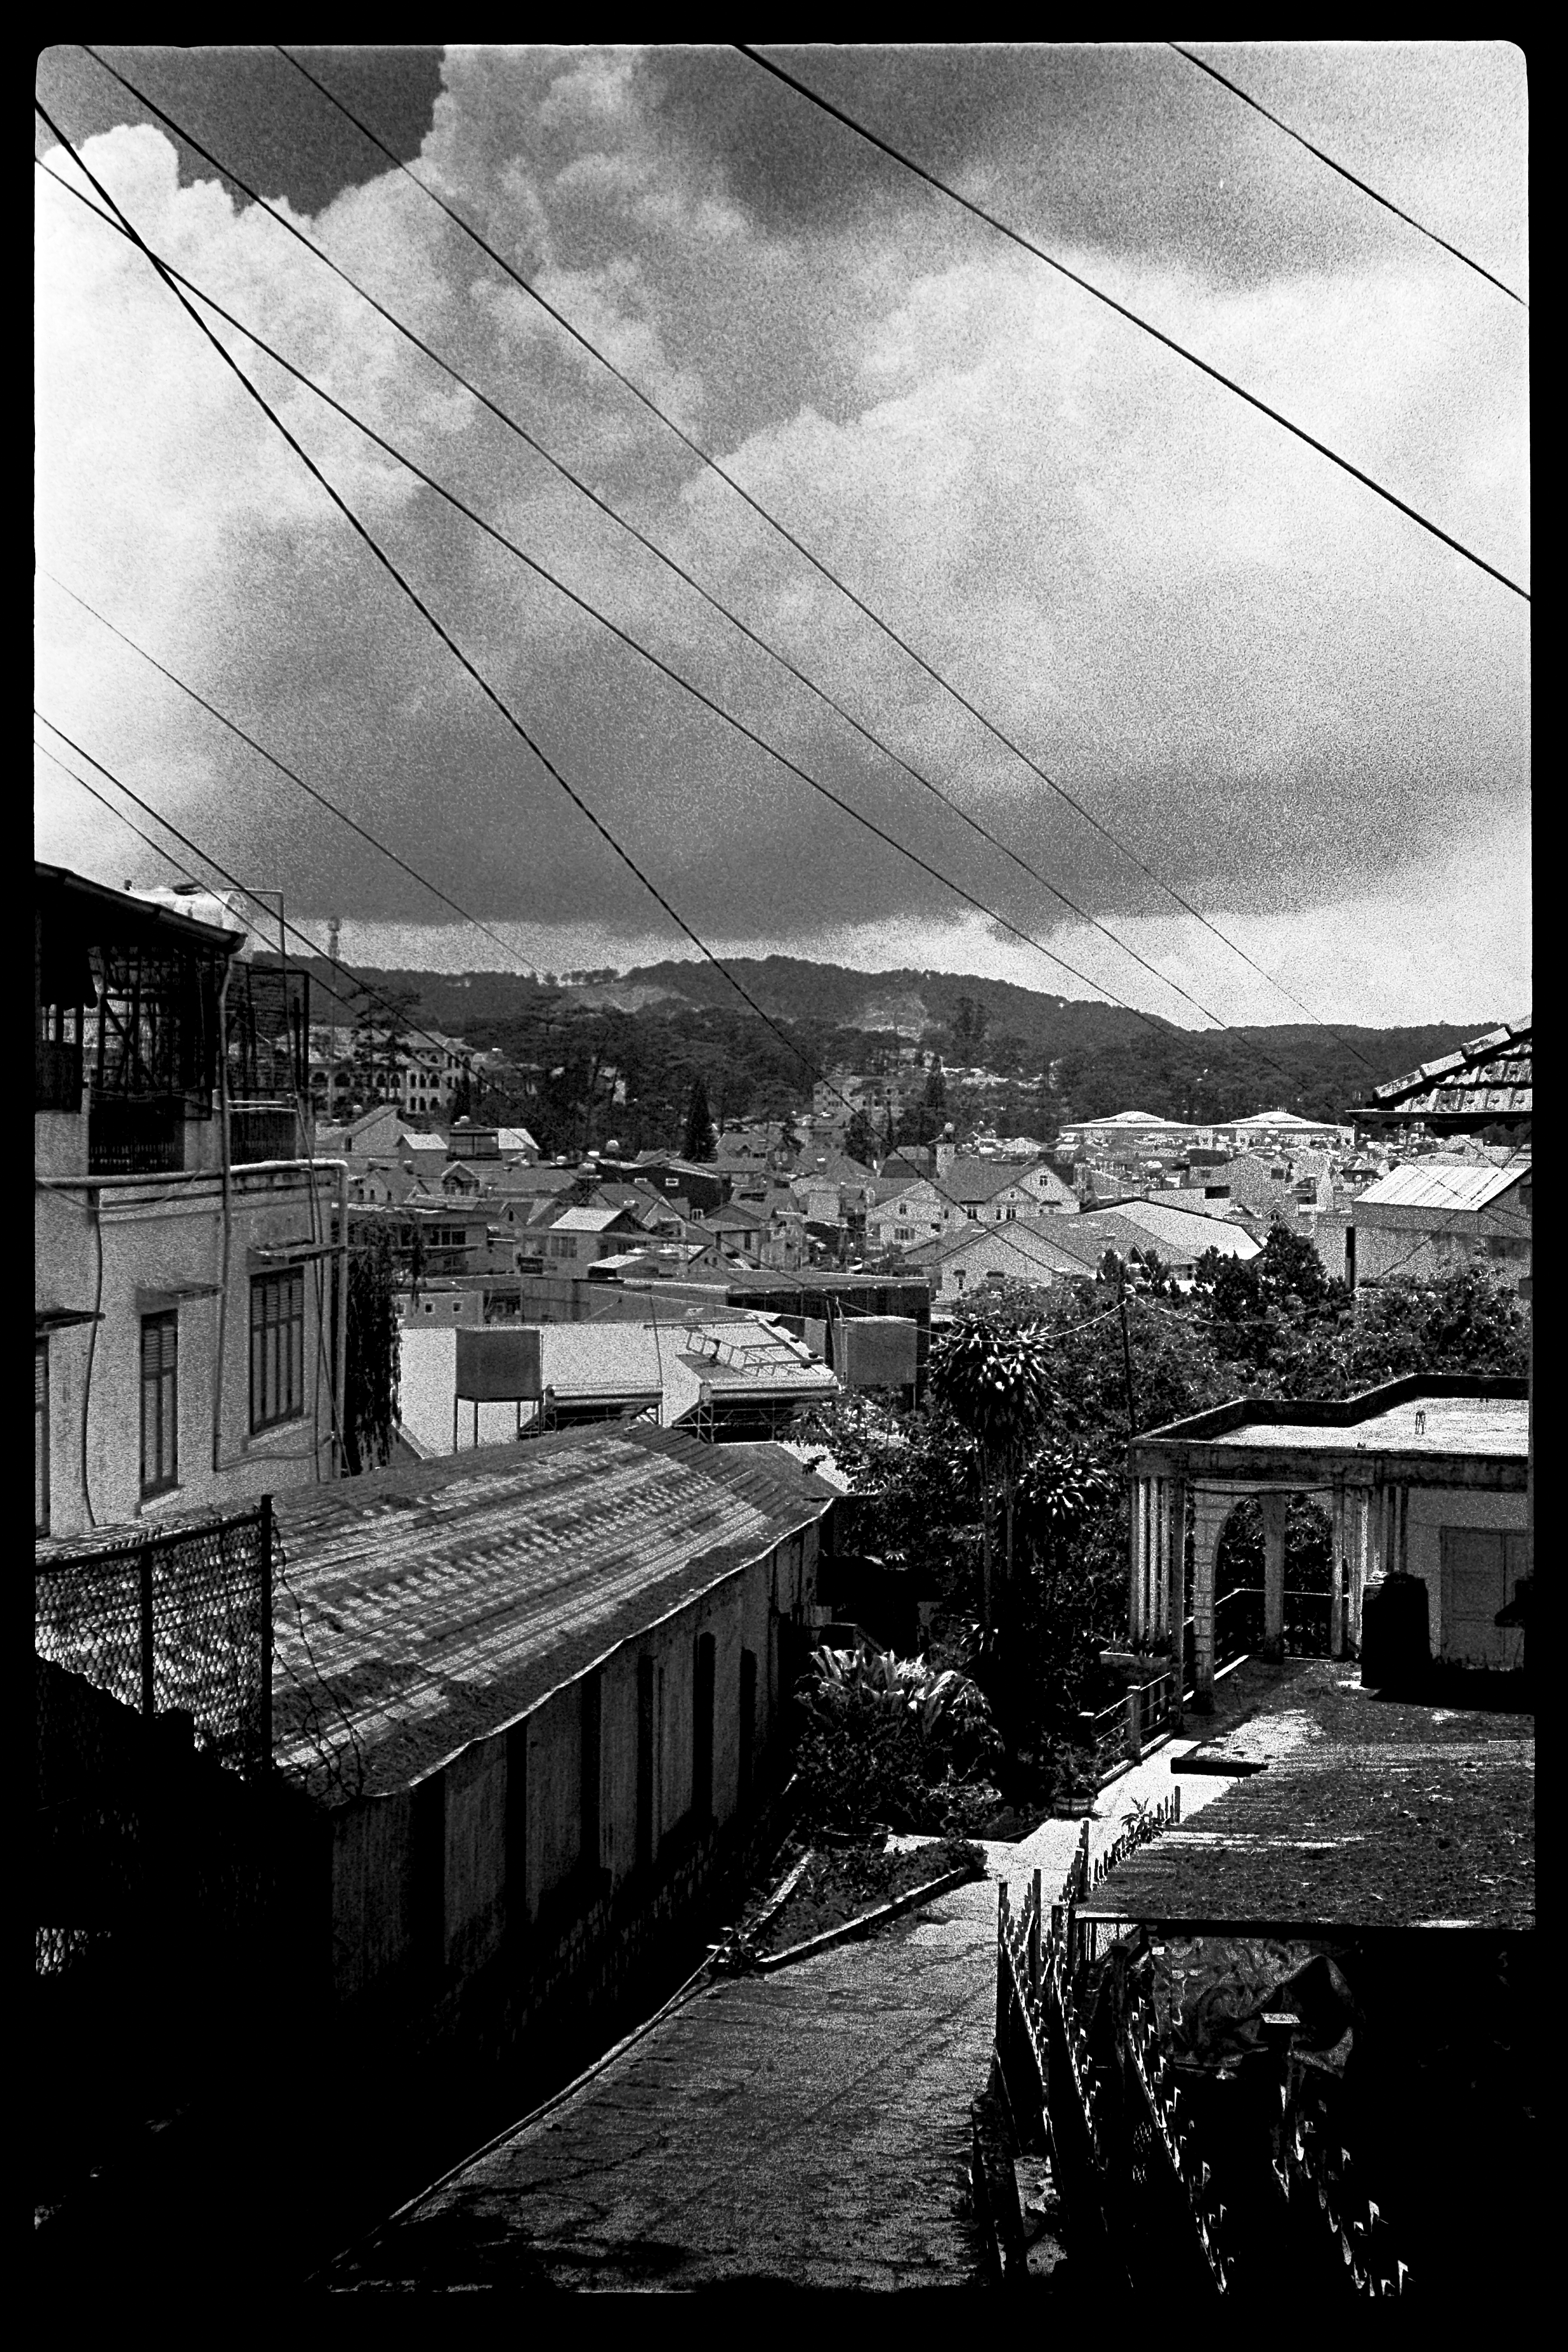
cloud, sky, atmosphere, building, window, plant, black and white, electricity, style, house, line, overhead power line, landscape, Tints and shades, wood, rectangle, tree, road, city, monochrome, monochrome photography, road surface, darkness, street, cumulus, wire, meteorological phenomenon, suburb, roof, horizon, stock photography, electrical supply, metal, still life photography, evening, reflection, village, public utility, history, shadow, alley, night